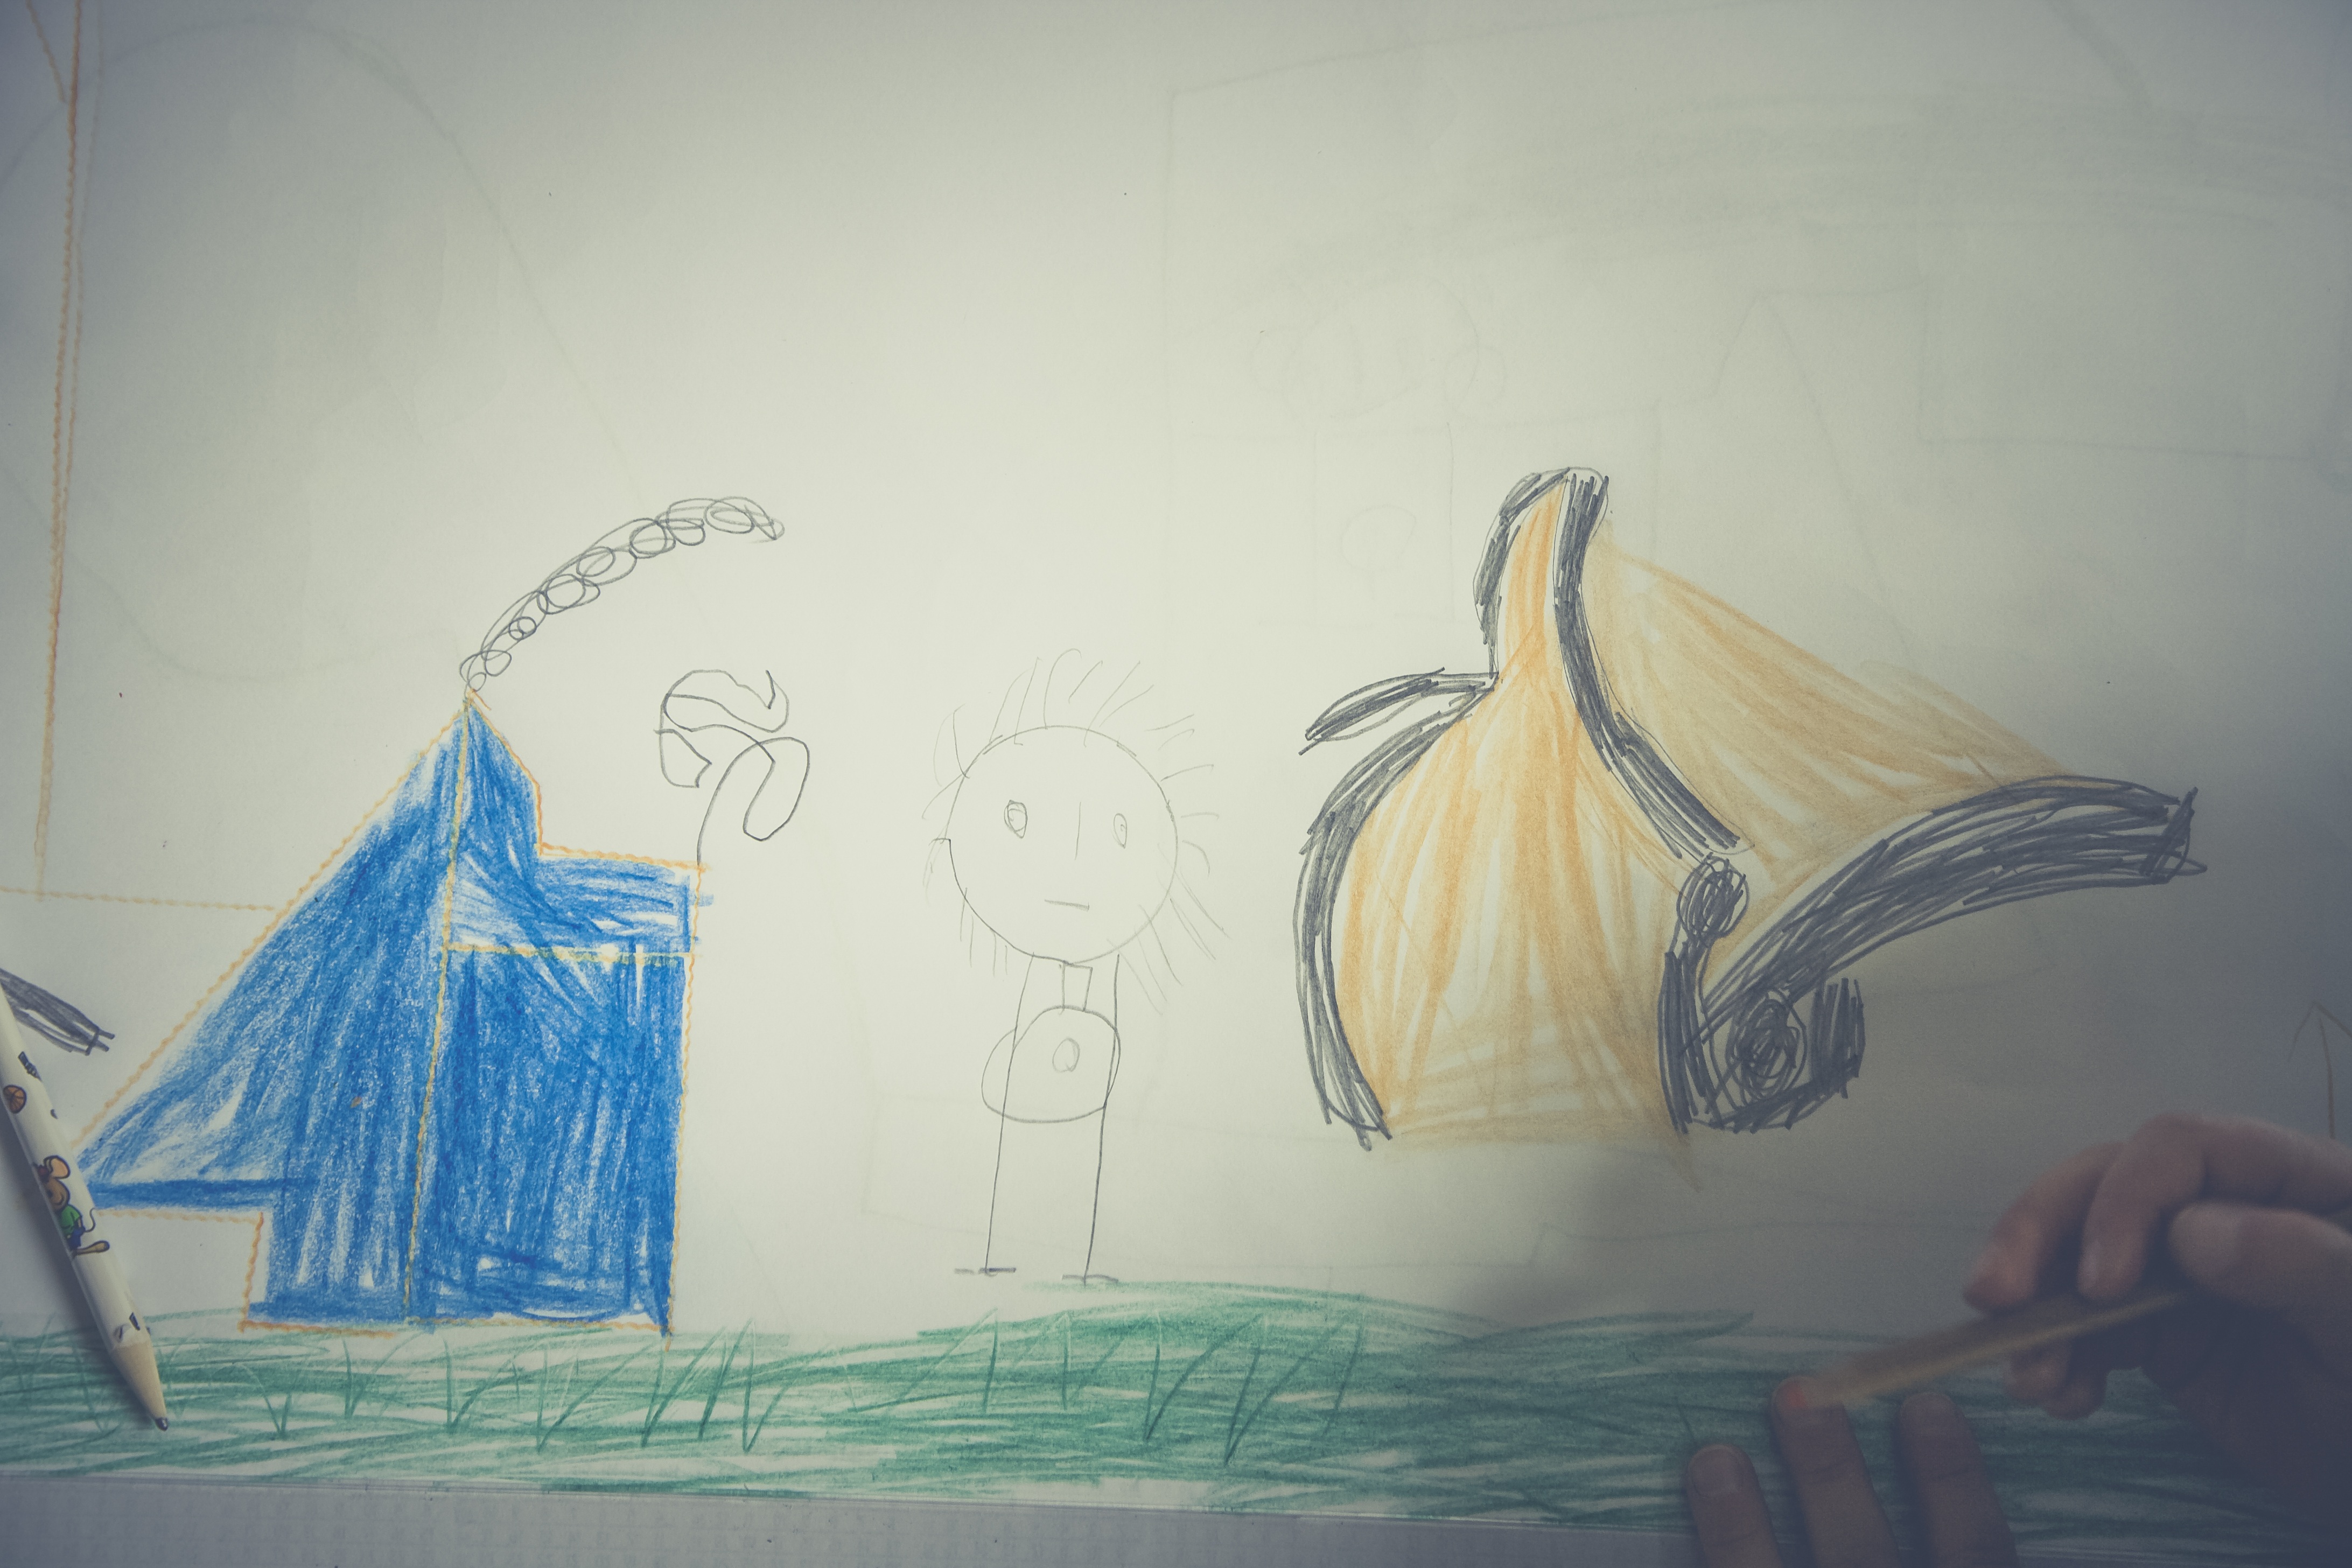
wing, wall, color, child, human, paint, blue, colorful, colored pencil, artwork, painting, art, children, sketch, drawing, chalk, illustration, mural, kindergarten, image, shape, stylized, modern art, drawn, joy of life, acrylic paint, scribble, children drawing